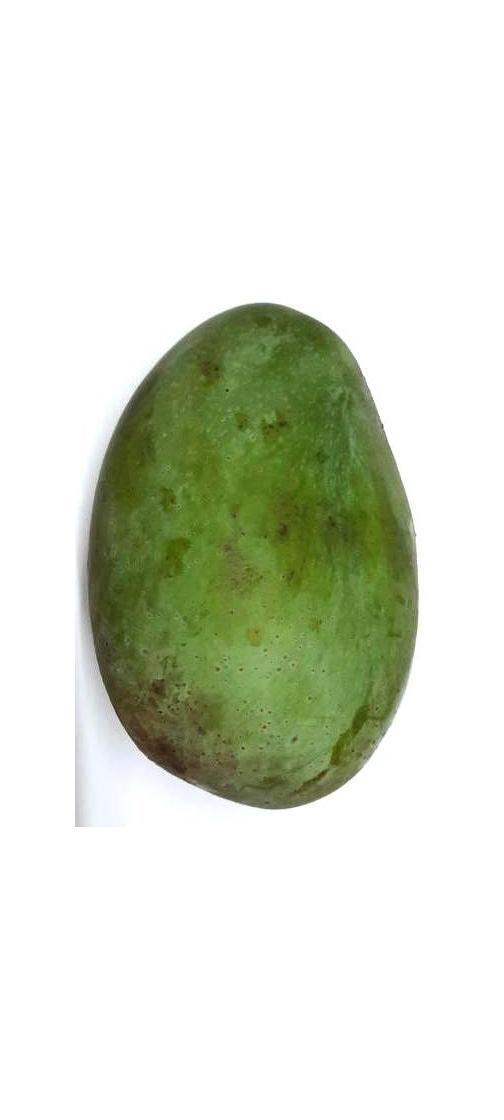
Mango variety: Fazli Classic